Blanche Lemco van Ginkel

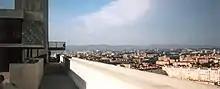
In one of her earliest projects, van Ginkel worked on the rooftop of le Corbusier's iconic Unité d'Habitation in Marseille. She would later write, "I designed the children's play area and the high parapet around the running track/edge of the roof. The idea was that the roof was like the square of a small town, with its usual facilities, and that one saw the Alpes Maritimes in the distance as one would over the house roofs. This is why the parapet is relatively high."

Lemco van Ginkel was a member of the Modernist think tank Team 10 and was involved in the early stages of the group, when it still belonged to the CIAM. In 1953, she attended the CIAM congress in Aix-en-Provence where she met her future husband and partner, Dutch architect Sandy (Daniel) van Ginkel. In 1957, they founded Van Ginkel Associates, a Montreal-based architecture and planning firm.